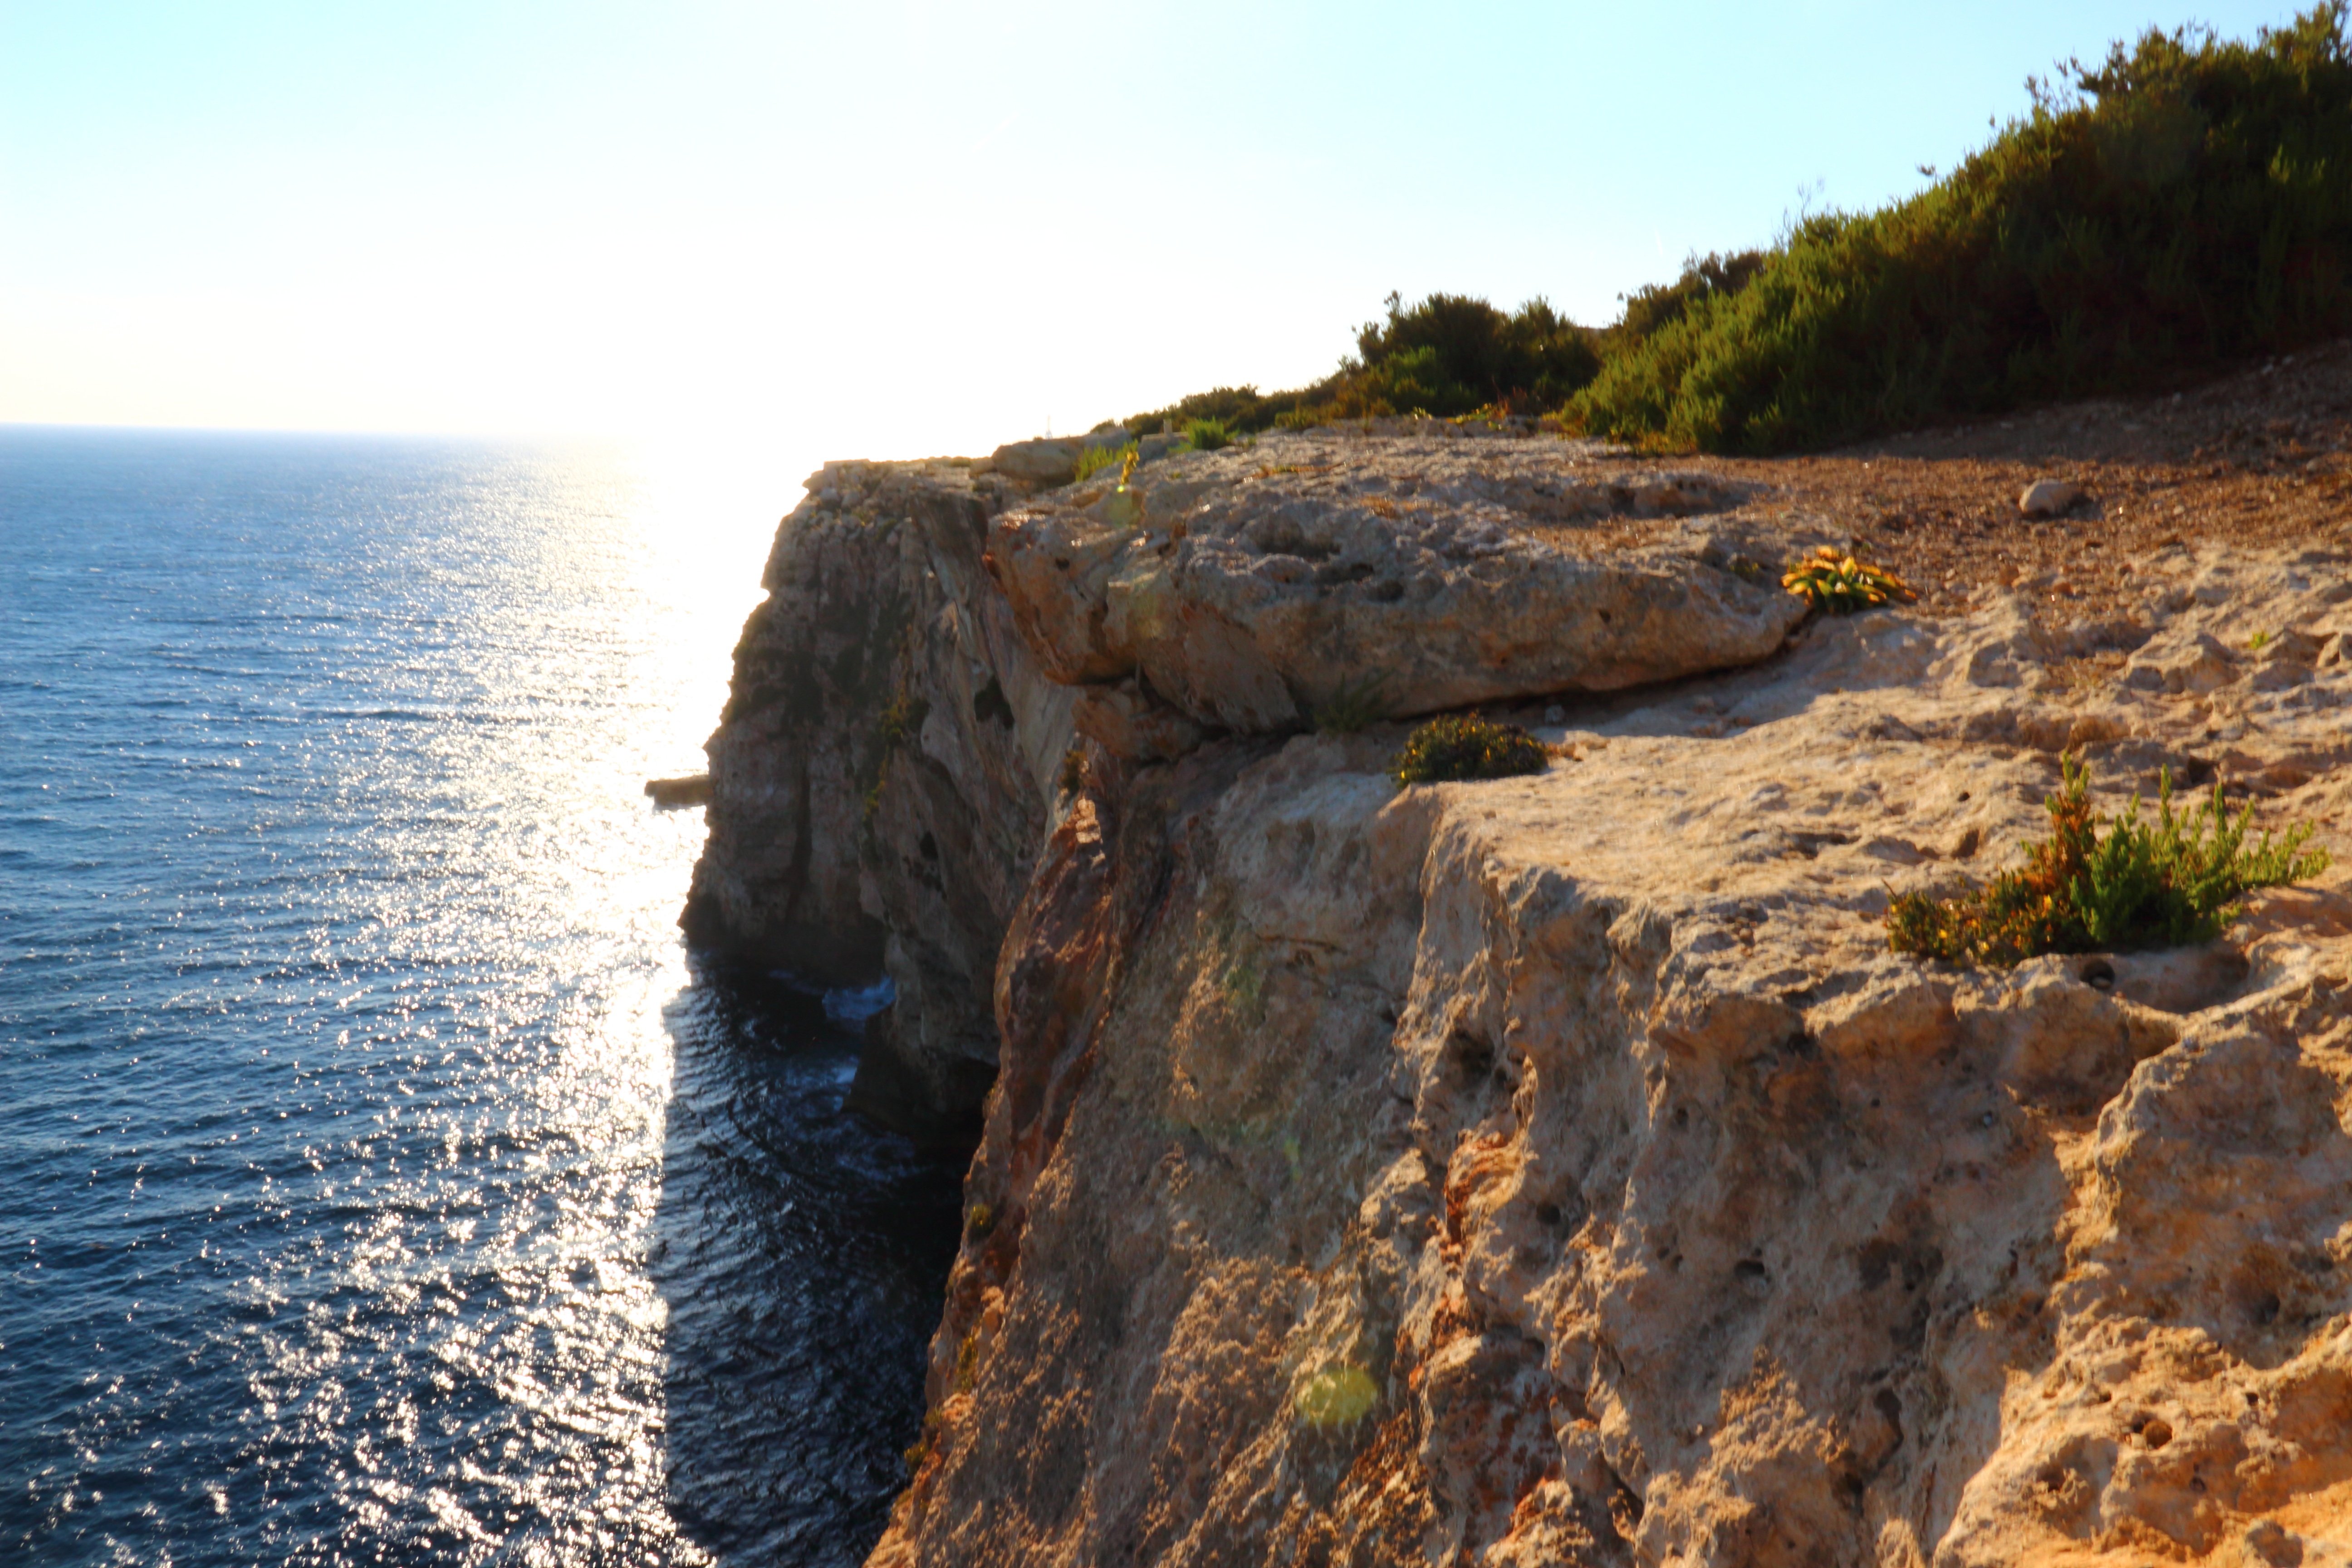
beach, landscape, sea, coast, water, rock, ocean, shore, cliff, cove, bay, terrain, material, body of water, geology, cape, landform, geographical feature